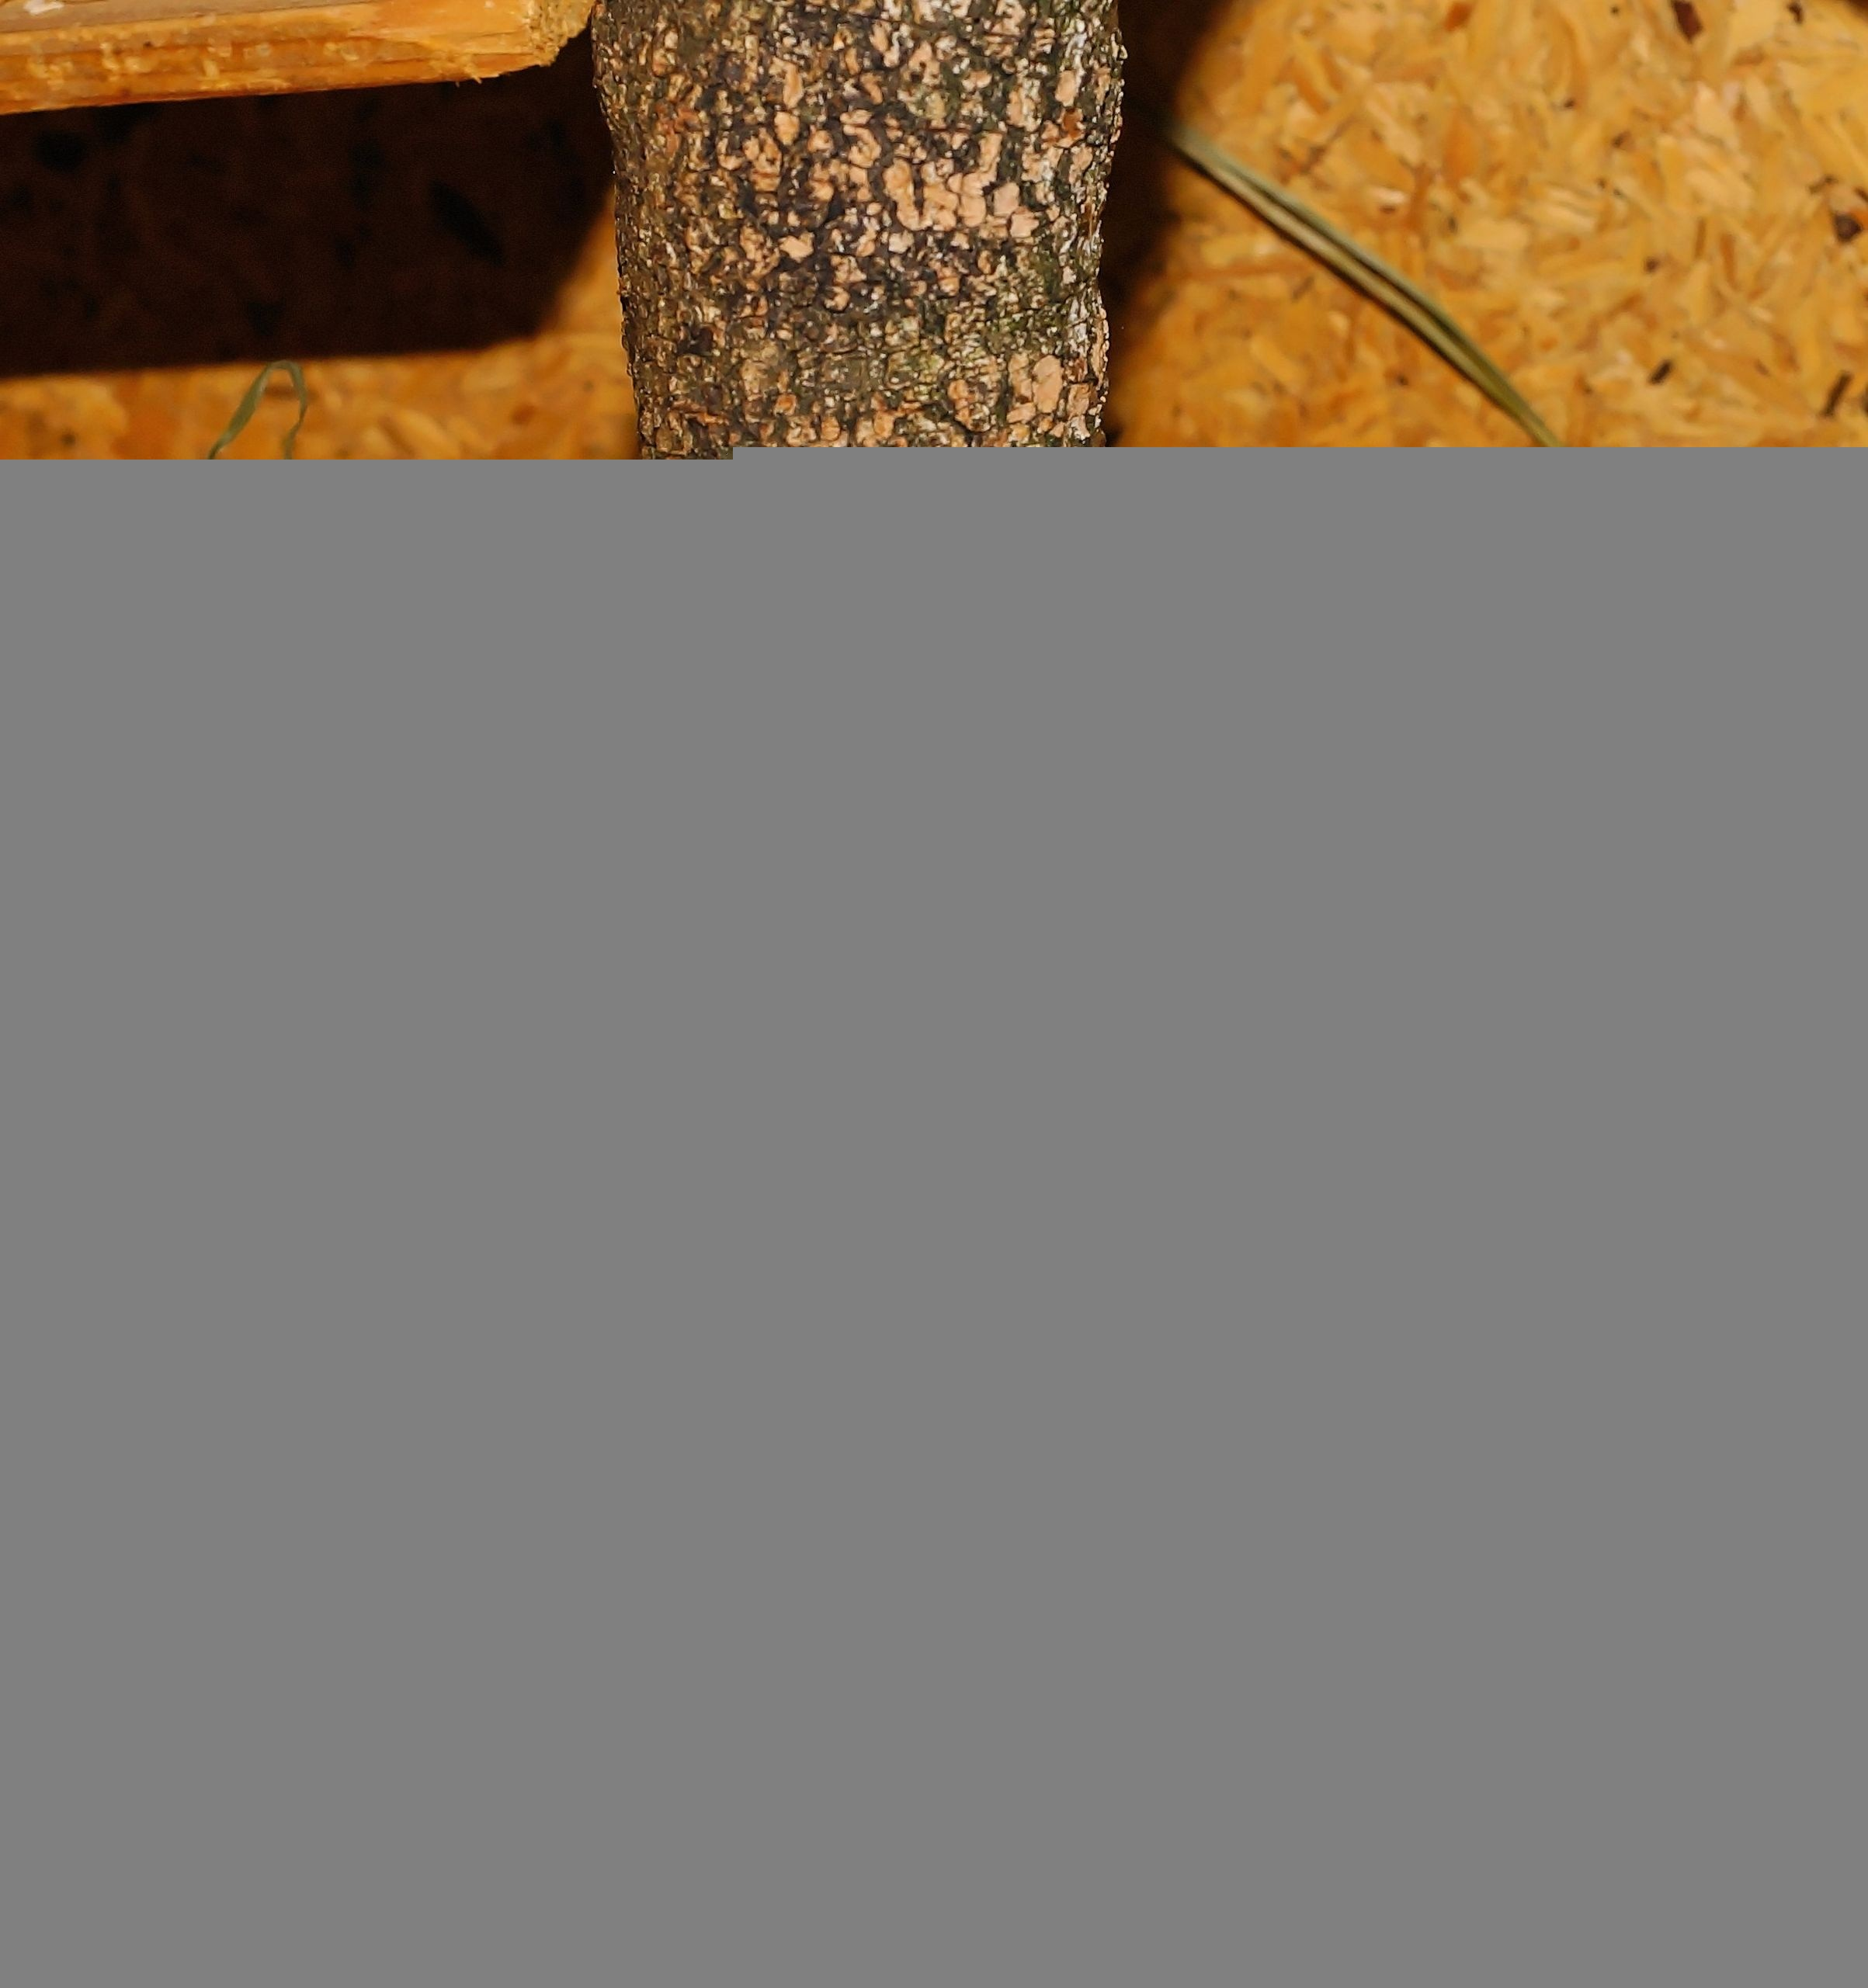
sweet, mouse, cute, wildlife, standing, fur, small, mammal, rodent, fauna, rat, face, ears, mammals, vertebrate, funny, expression, cheeky, pest, curious, attention, animal world, wildlife photography, young animal, gerbil, muroidea, muridae